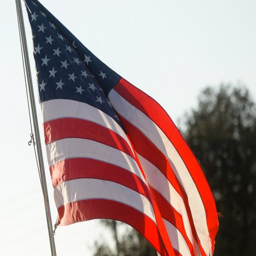
police say there appears to be no link between a recent burglary and thieves targeting homes flying the flag .